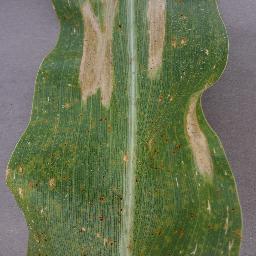
Label: Corn___Northern_Leaf_Blight